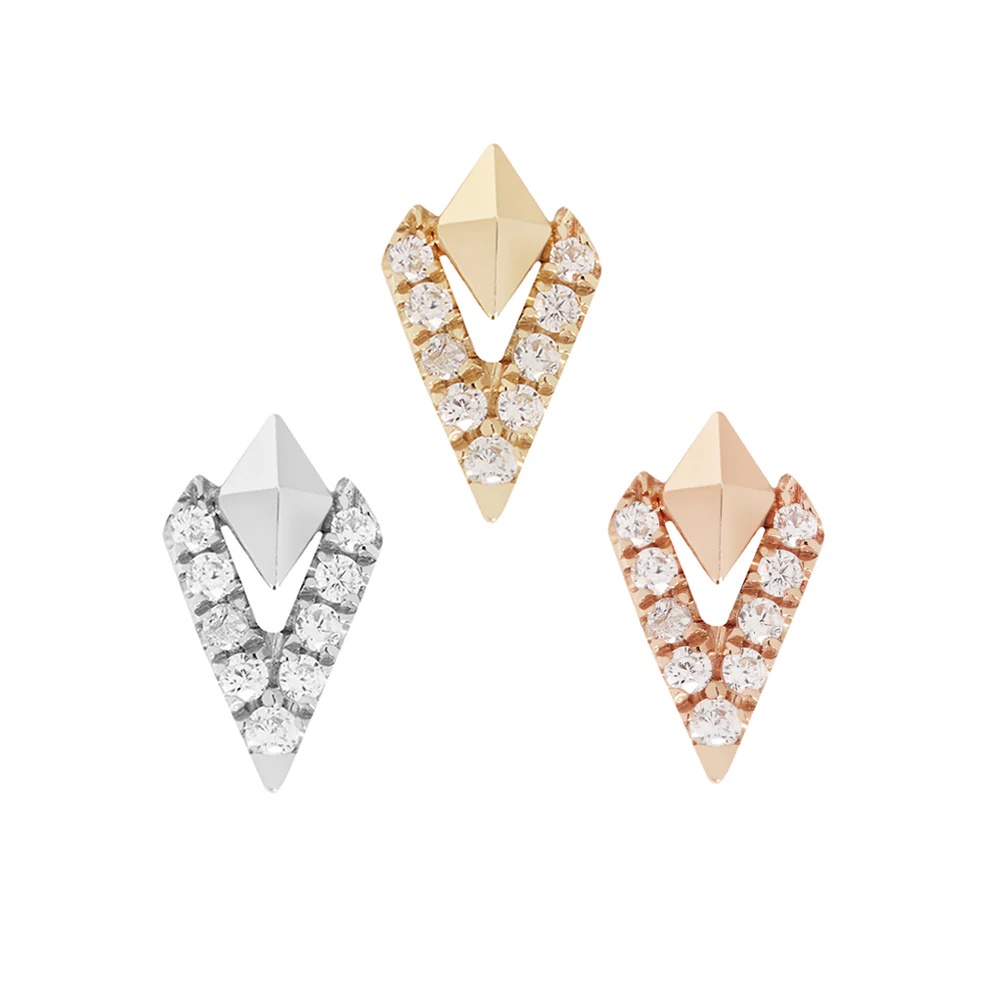
BUDDHA JEWELRY - EMPOWER - 14KT SOLID GOLD - THREADLESS END
BUDDHA JEWELRY - EMPOWER - 14KT SOLID GOLD - THREADLESS END Meet Empower. Featuring precise geometric lines adorned with rows of glittering CZs, this design radiates confidence and sophistication. Details Overall size: 5.7 x 2.8mm Gemstone: (1) 0.9mm and (8) 0.8mm CZs Rise: 1.4mm Solid 14k gold - Available in Yellow, White & Rose Backs not included. Threadless Ends fits 18g or 16g Threadless Flatback Posts, Curved Barbells, and Barbells . SOLD AS A SINGLE - MUST ORDER TWO IF YOU WOULD LIKE A PAIR. Items in stock will be shipped within 1-3 business days. This is a custom order, if item is not in stock you will be notified with an approximate wait time. Orders from Buddha Jewelry will take approximately 1 -3 weeks. This jewelry is made to order, so the estimated time may vary. Please note that production may occasionally take longer than expected. ONCE THE ORDER IS PLACED WITH THE MANUFACTURER THERE ARE NO REFUNDS. BE SURE YOU ARE WILLING TO WAIT IF IT IS NOT IN STOCK. YOU WILL HAVE 24 HOURS TO CANCEL THE ORDER FROM THE TIME OF PURCHASE.
Brand: Buddha Jewelry
Category: Apparel & Accessories > Jewelry > Body Jewelry